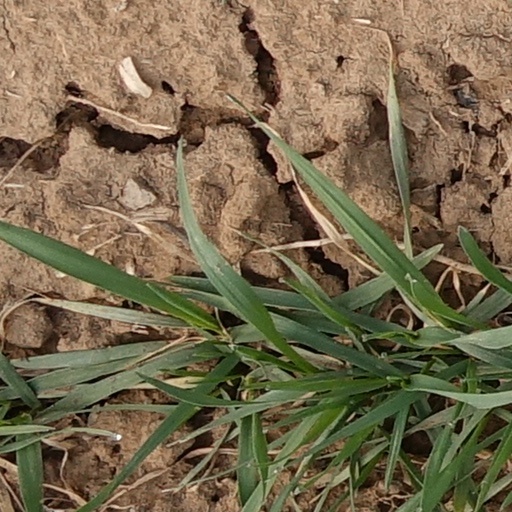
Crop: wheat